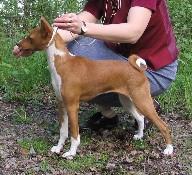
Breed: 243-n000103-basenji